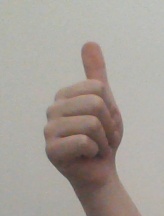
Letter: aleff